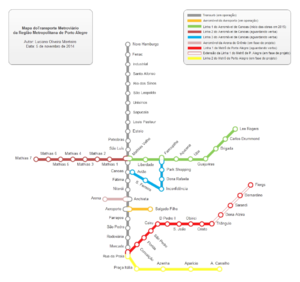
Le métro de Porto Alegre est le système de métro localisé dans la Région Métropolitaine de Porto Alegre. Il est exploité par la compagnie Trensurb. Il dispose de 17 stations et d'une longueur totale de 33,8 km.